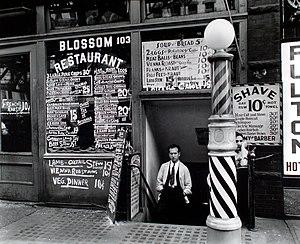
Les femmes sont impliquées dans la photographie depuis les débuts de son invention. Constance Fox Talbot, épouse de Henry Fox Talbot, l'un des acteurs clés du développement de la photographie dans les années 1830 et 1840, a elle-même expérimenté le processus dès 1839. Richard Ovenden lui attribue une image floue d'un court verset du poète irlandais Thomas Moore, qui ferait d'elle la plus ancienne photographe connue.